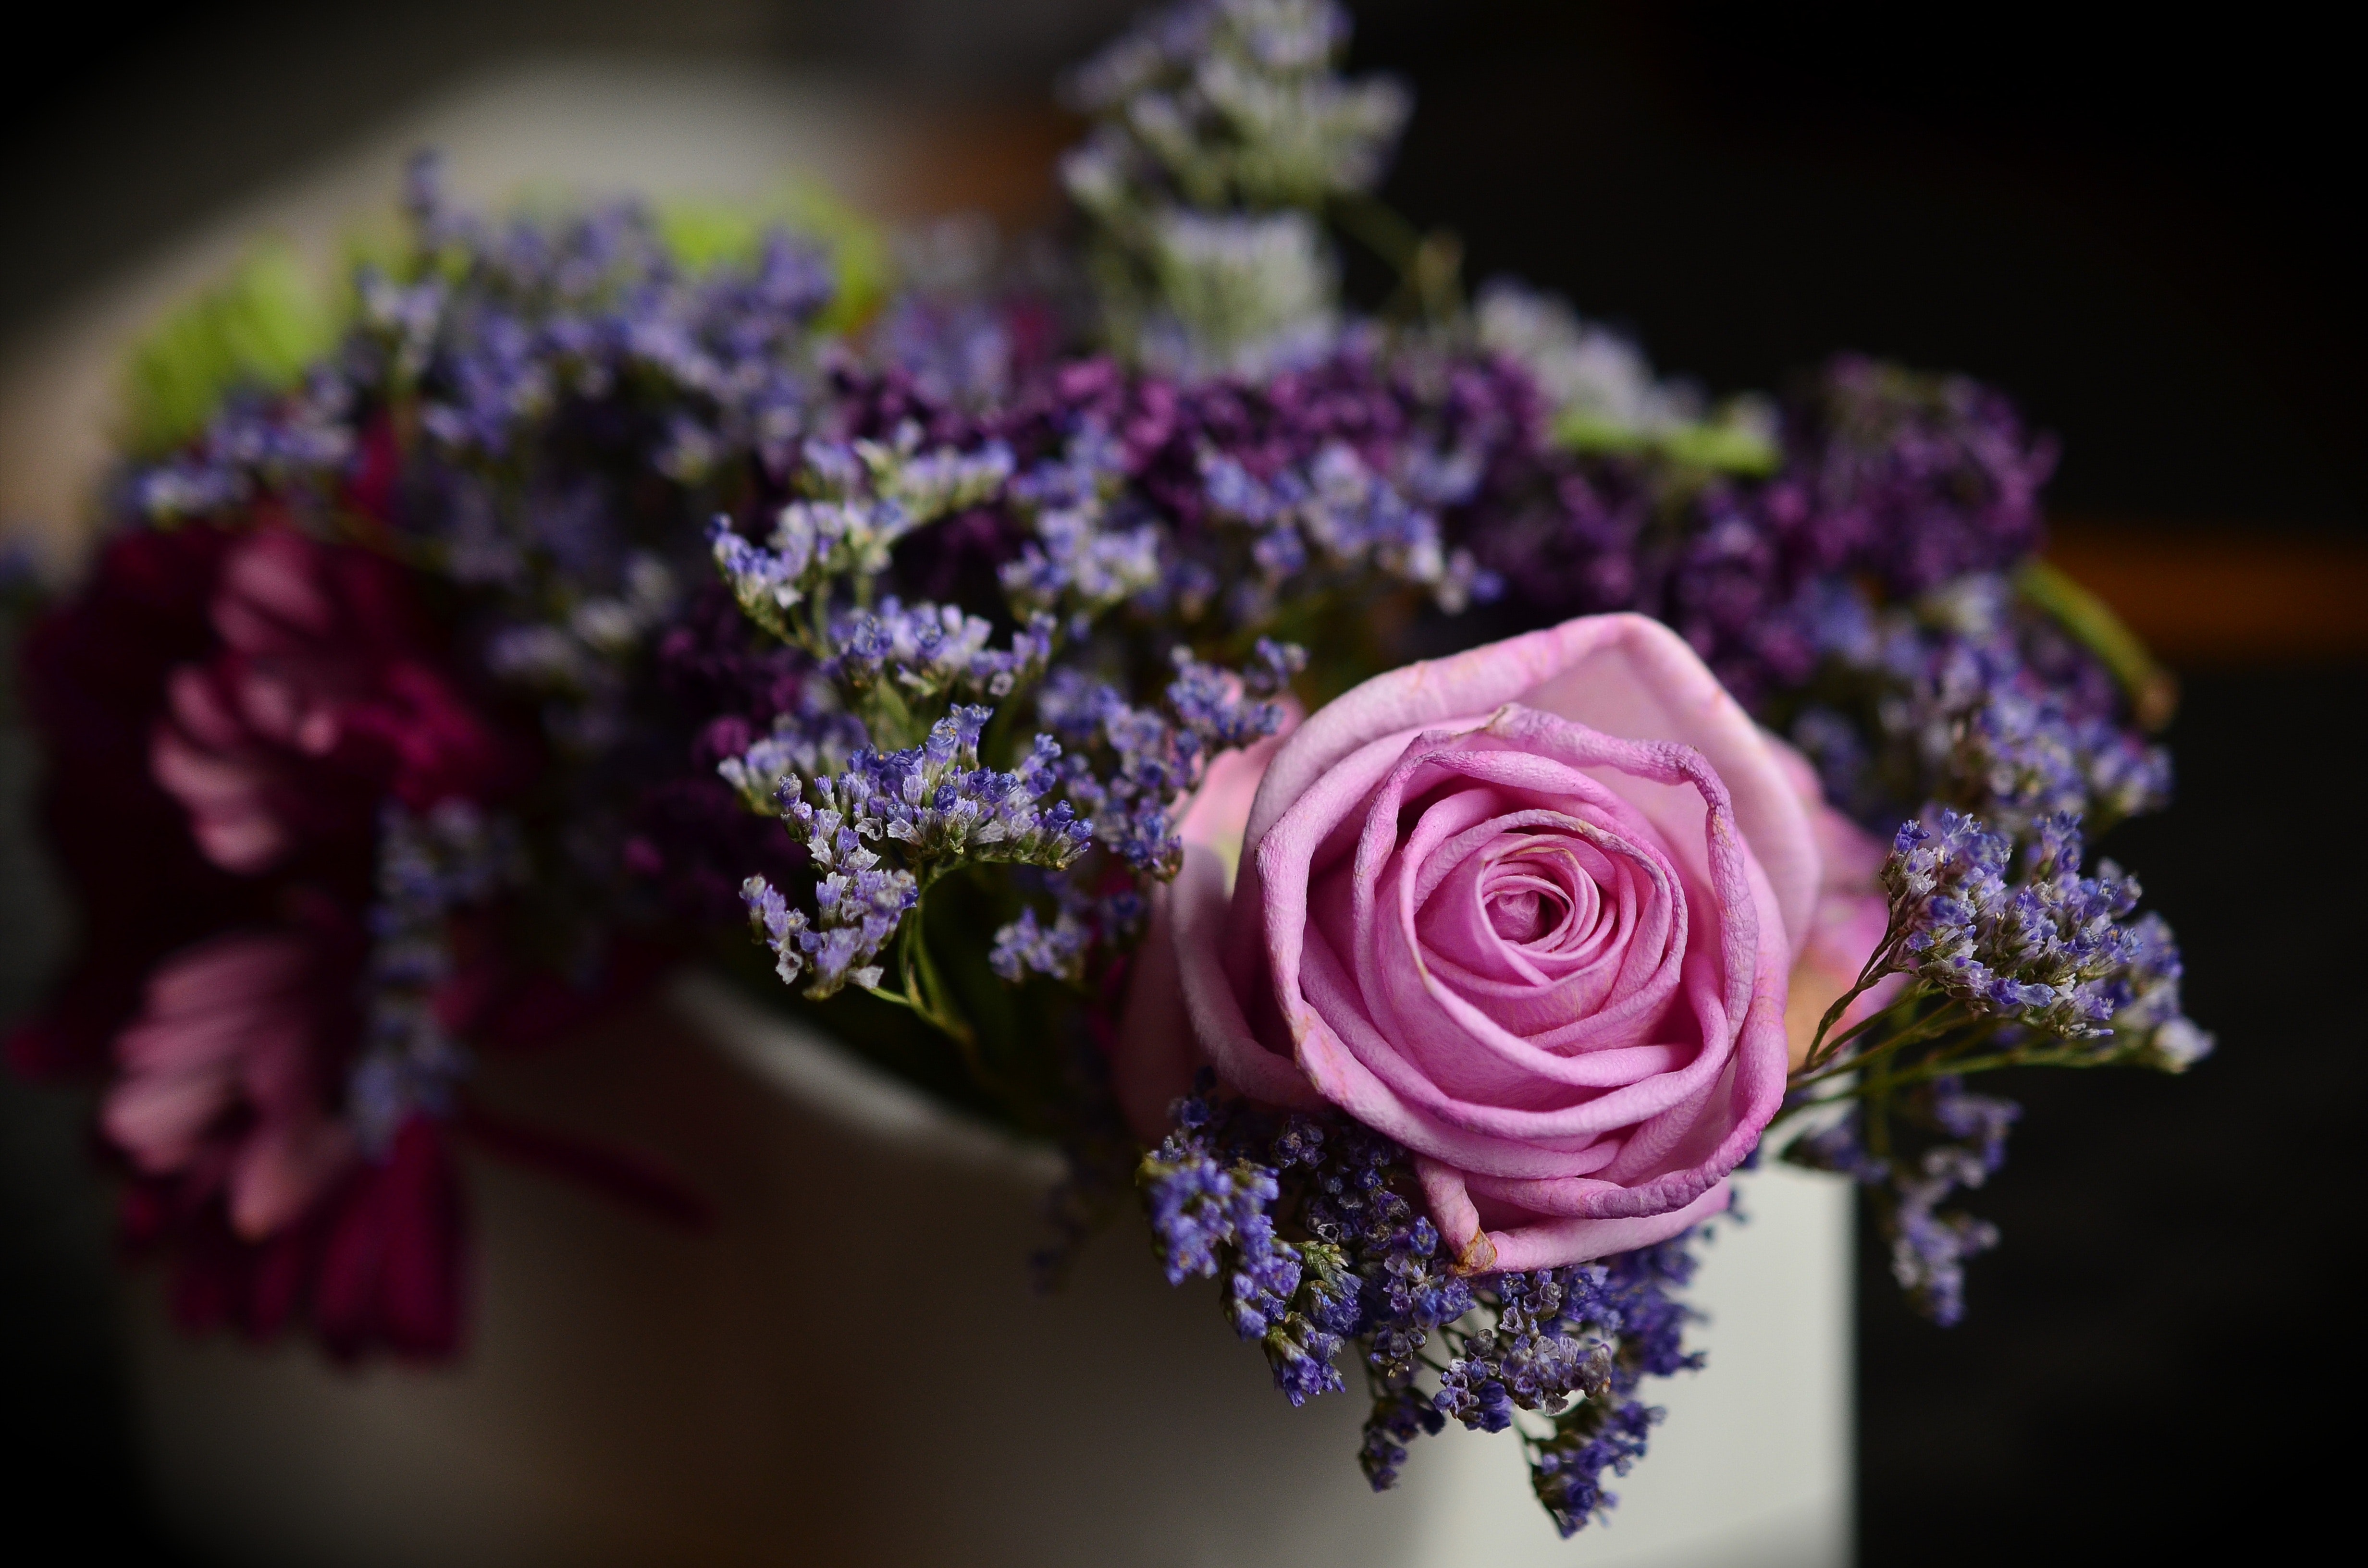
flower, bouquet, purple, lavender, violet, blue, flower arranging, cut flowers, lilac, floristry, pink, floral design, plant, garden roses, still life photography, rose, petal, rose family, flowering plant, rose order, photography, still life, annual plant, magenta, wildflower, artwork, centrepiece, art